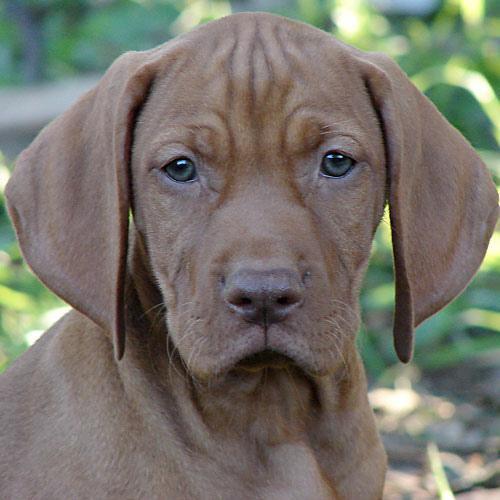
vizsla